Western Australia Australian rules football team

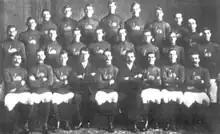
Jubilee Carnival squad 1908

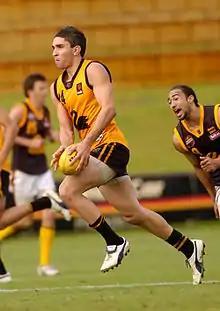
Anthony Morabito wearing WA's black swan guernsey at the 2009 AFL Under 18 Championships.

The best player for Western Australia is awarded the Simpson Medal. The medal has been awarded since 1946. Between 1995 and 1998 the Graham Moss Medal was awarded to the best player from a Western Australian team.